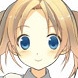
Portrait style: Anime Portrait